Musée Toulouse-Lautrec

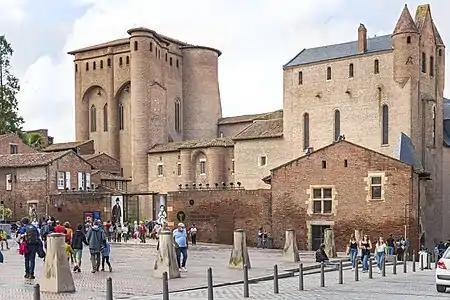
Entrance of the museum

The Musée Toulouse-Lautrec is an art museum in Albi, southern France, dedicated mainly to the work of the painter Henri de Toulouse-Lautrec who was born in Albi. The 13th-century building was originally the palace of the bishop of Albi Cathedral, which is next to the museum. Both are part of a UNESCO World Heritage Site.